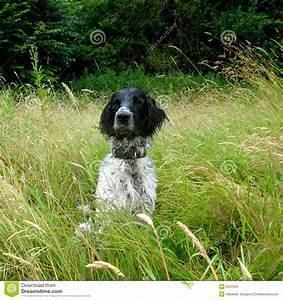
dog